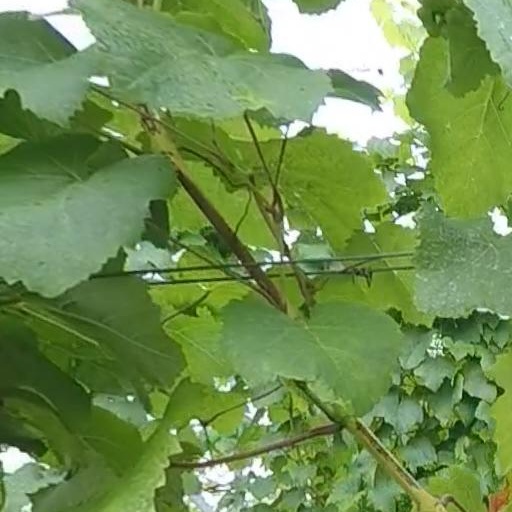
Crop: grape